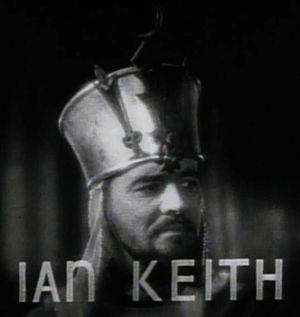
Ian Keith est un acteur américain, de son vrai nom Keith Ross, né à Boston le 27 février 1899, mort d'une crise cardiaque à New York le 26 mars 1960.